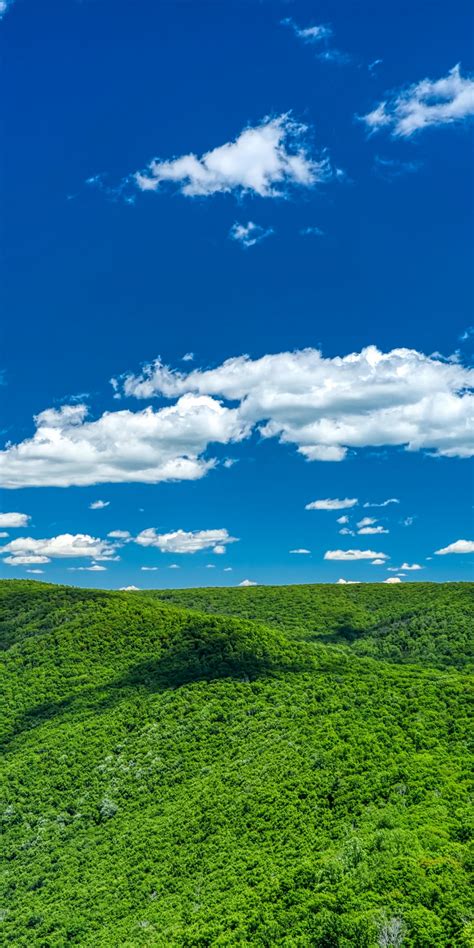
Weather: sun or clear